Emily Care Boss

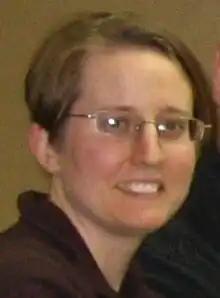
Emily Care Boss in 2008

Emily Care Boss is an indie roleplaying game designer, theorist and publisher. She was a foundational member of The Forge, an early leader in the indie role-playing game movement and is considered the creator of the American Freeform genre of roleplaying games, which combine indie RPG principles and mechanics with Nordic freeform and American chamber live action role-playing techniques. She has been referred to as the "Dean" of the North American school of structured freeform game design.